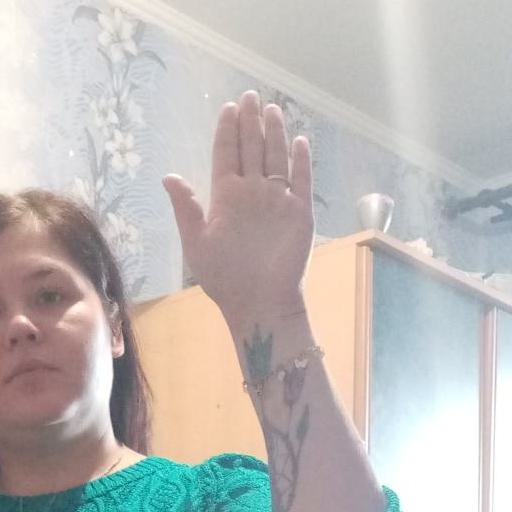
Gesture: stop